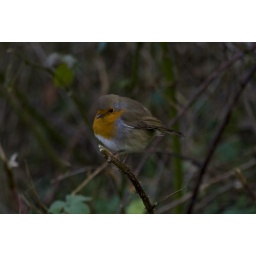
Fat little robin sitting in a tree. Happily flying around and sitting on the fences, signs and bushes on the 3rd.